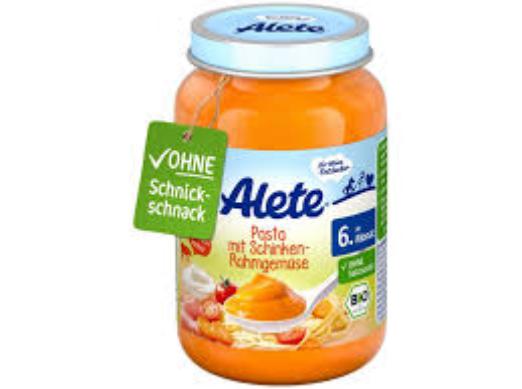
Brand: Alete
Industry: Food